Neukieritzsch–Chemnitz railway

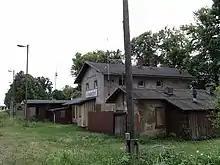
Empfangsgebäude des Bahnhofs Frauendorf, 2012

At the opening of the line there was no other station between Frohburg and Geithain, but the surrounding villages soon requested a station and the "Haltepunkt" (literally "halt point") of Frauendorf was opened on 1 June 1876. It was reclassified as a "Haltestelle" ("halt place") in 1878, which meant that goods traffic could also be handled. The station was reclassified as a station on 1 May 1905, when it already consisted of two main tracks with two platforms and two other tracks for freight operations with a loading road, freight sheds and a combination head and side ramp. In addition, Frauendorf also served as a station where trains running between Frohburg and Geithain could cross, which was necessary after traffic increased.